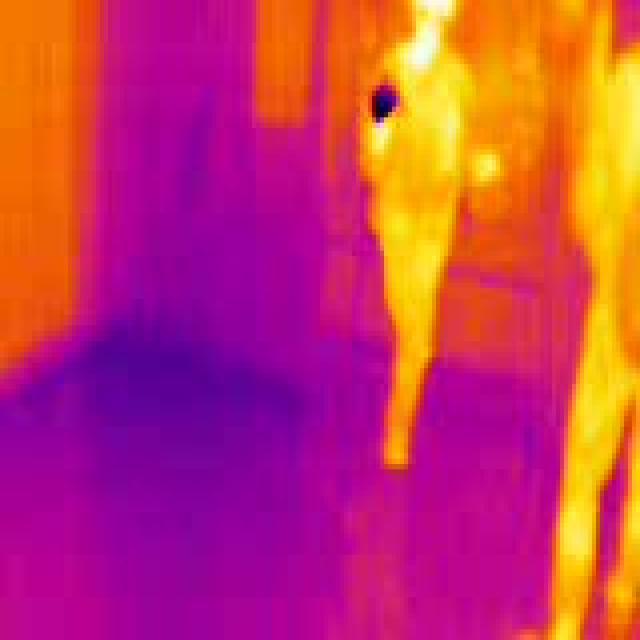
Detected objects:
label: person
label: person